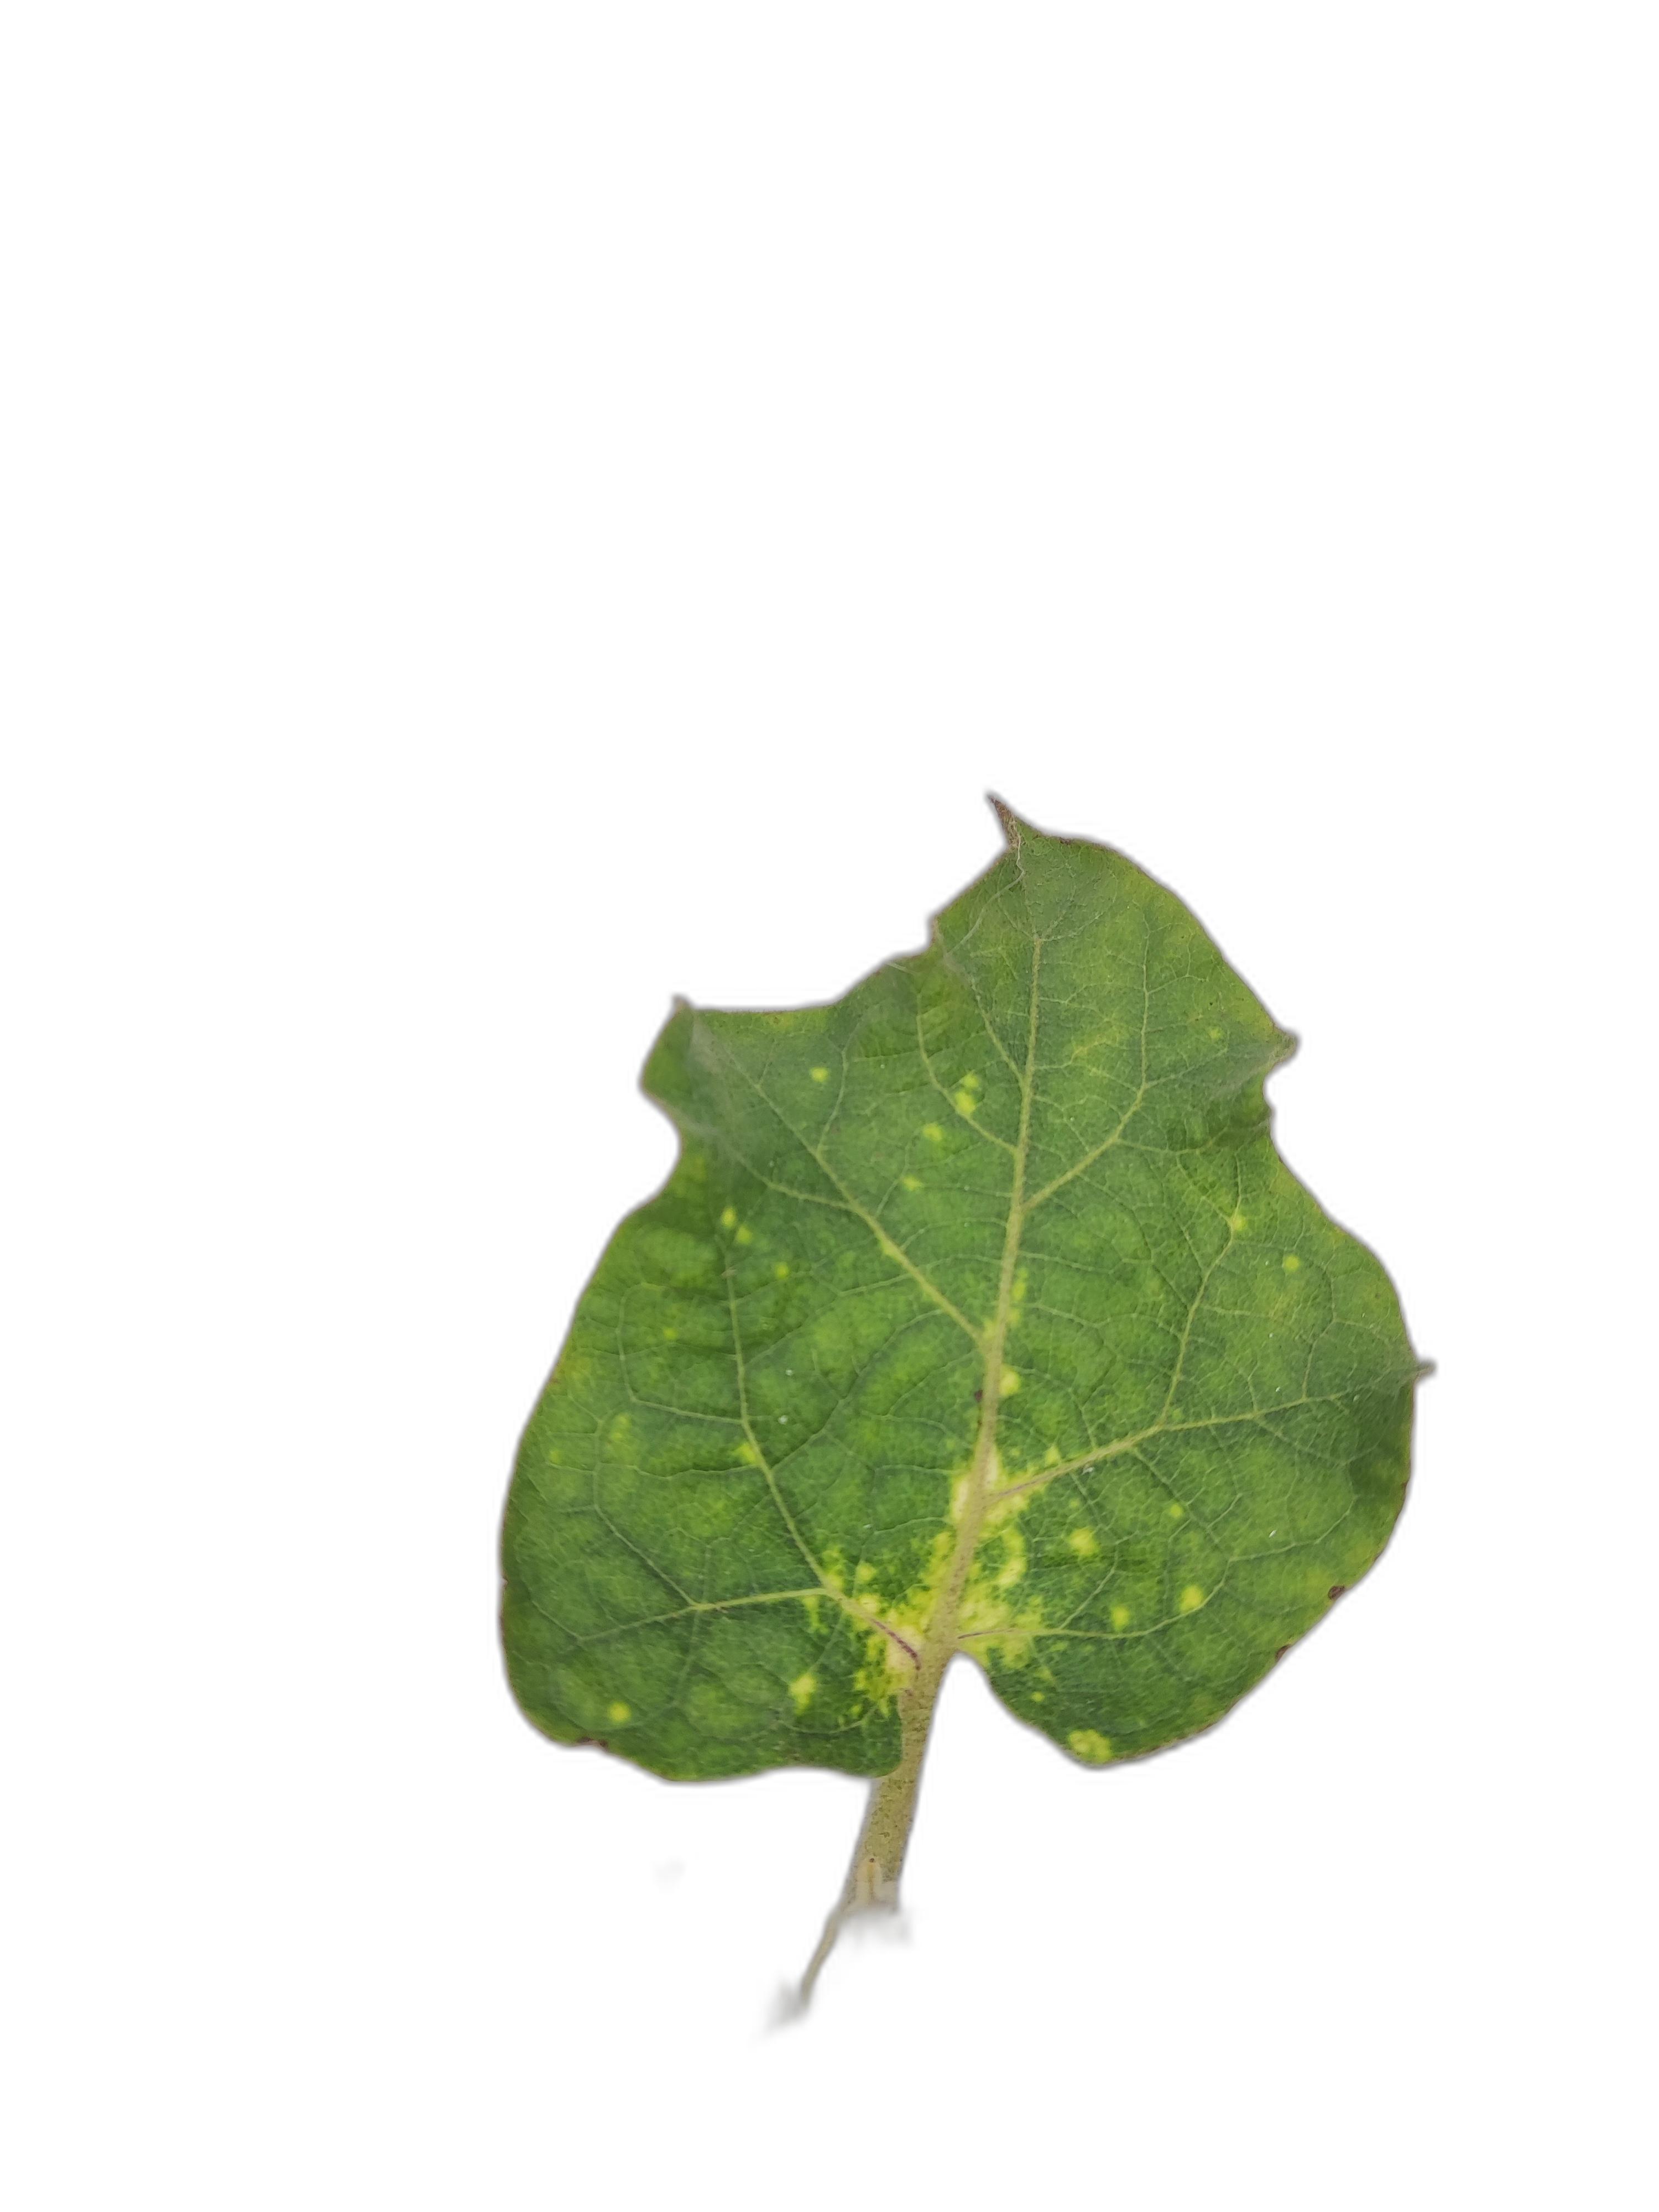
Label: Mosaic Virus Disease